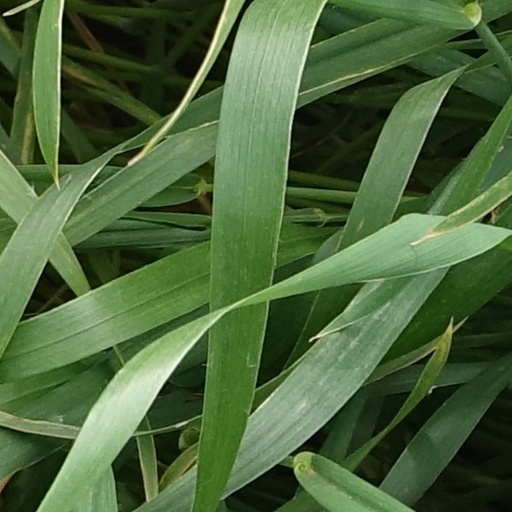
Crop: wheat